Xenophilus (phrourarch)

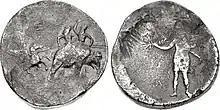
The "Porus" coinage of Alexander, struck circa 325-323 BC in Susa or Babylon, often bears the marks "AB" and "Ξ" (here "Ξ" appears on the obverse and "AB" on the reverse -the hoops of the "B" appear on the left leg of the "A"), which may correspond to Abulites and Xenophilus.

Xenophilus (fl. second half of the 4th century BC) was a Macedonian military figure under Alexander the Great.